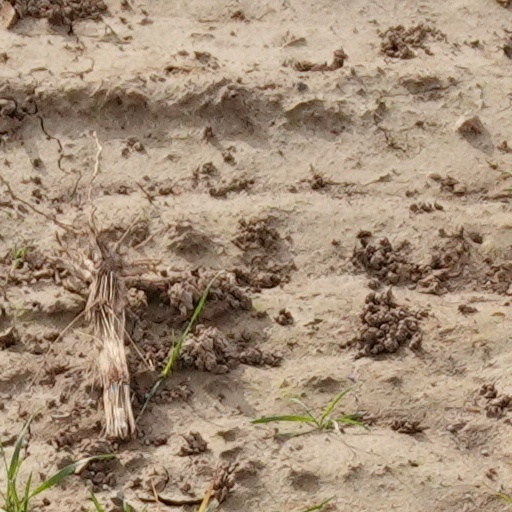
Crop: wheat